Steve Forbert

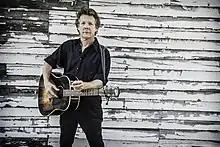
Steve Forbert 2017

Samuel Stephen Forbert (born December 13, 1954) is an American pop/folk singer-songwriter. His 1979 song "Romeo's Tune" reached No. 11 on the U.S. "Billboard" Hot 100 and No. 13 on the "Billboard" Adult Contemporary chart. It also spent two weeks at No. 8 in Canada. Forbert's first four albums all charted on the "Billboard" 200 chart, with "Jackrabbit Slim" certified gold in Canada. In 2004, his "Any Old Time" album was nominated for a Grammy Award in the Best Traditional Folk category. Forbert has released 21 studio and 3 live albums.